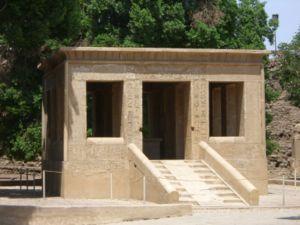
Sésostris Iᵉʳ ou Senousert Iᵉʳ est le fils aîné du fondateur de la XIIᵉ dynastie, Amenemhat Iᵉʳ. Son règne se situe pendant la période d'apogée du Moyen Empire.
L'enceinte d'Amon-Rê, située sur le site de Karnak, près de Louxor, est dédiée au dieu Amon ainsi qu'à sa forme solaire d'Amon-Rê.
L'art architectural de l'Égypte antique désigne les pratiques architecturales qui avaient cours pendant plus de trois millénaires de cette période. Cette durée particulièrement longue invite à considérer non pas une architecture, mais des architectures égyptiennes, dont les différences sont à la fois imputables aux évolutions technologiques de cette civilisation et aux aléas historiques multiples. Bien que les vestiges conservés soient à dominante cultuelle et funéraire, les habitations ou constructions utilitaires ont un intérêt architectural certain.